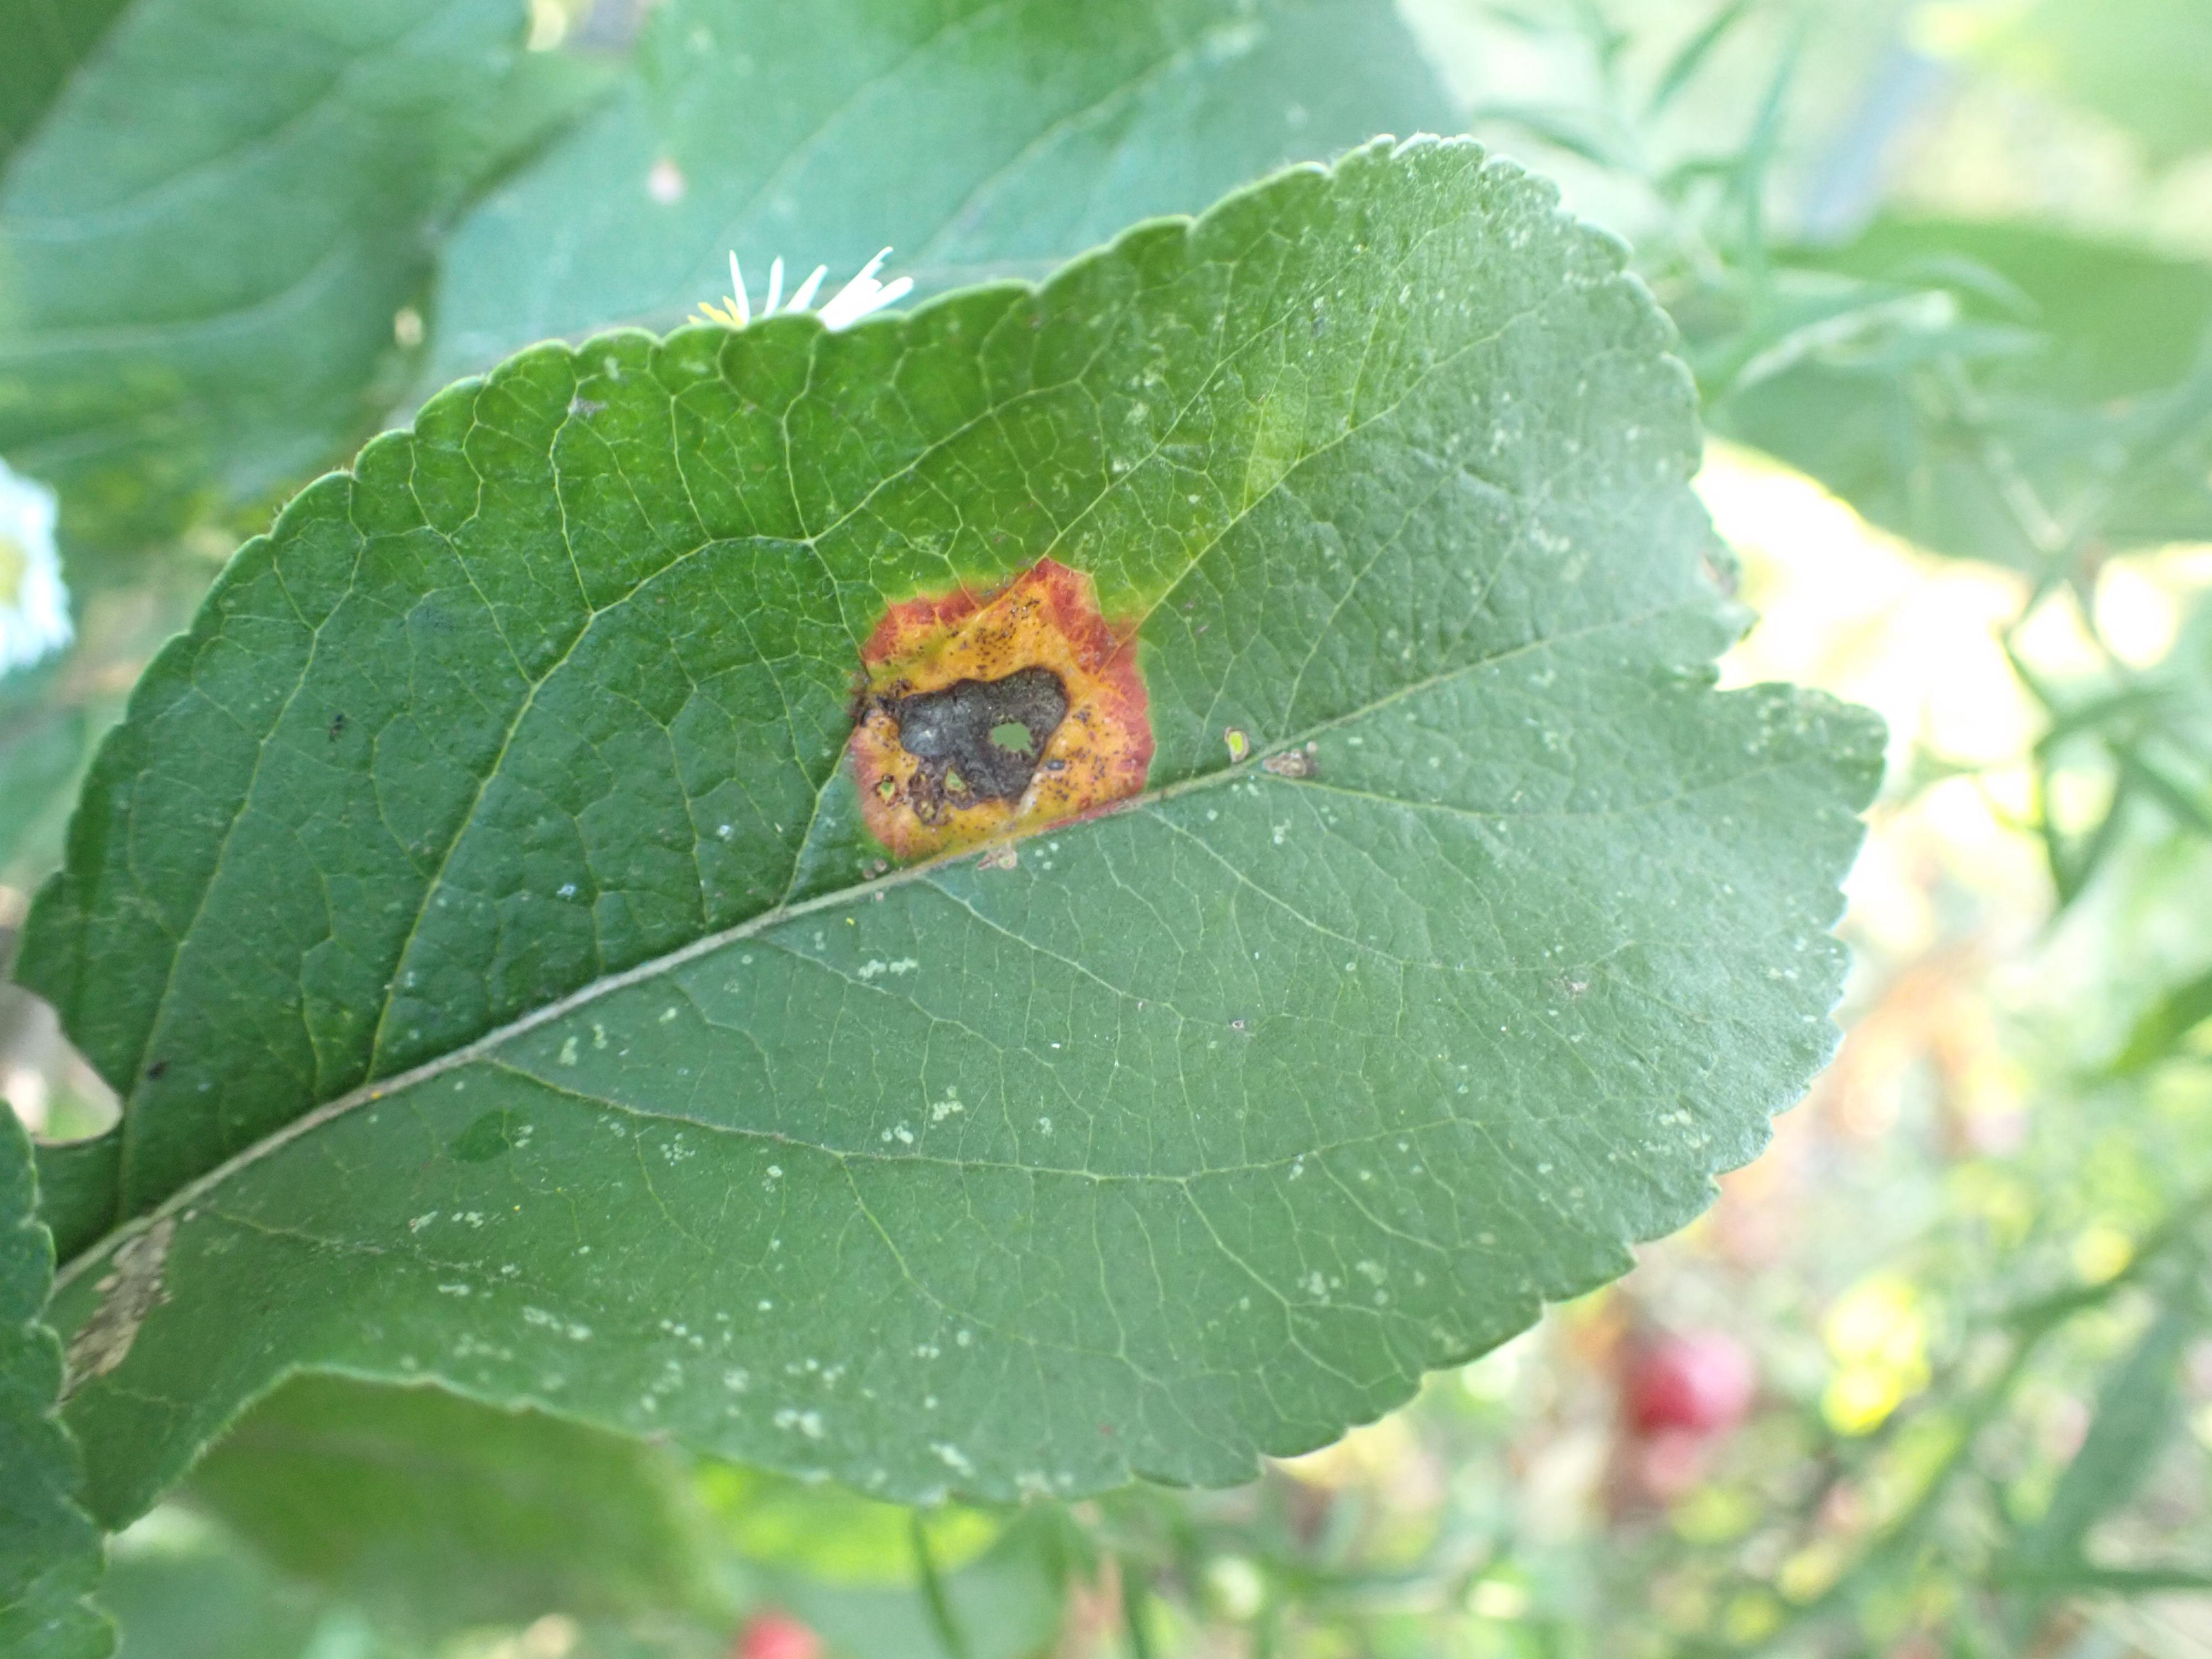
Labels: rust, complex